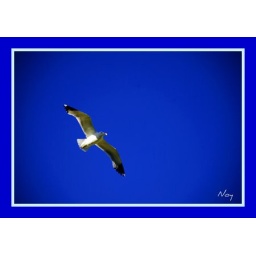
Seagull in blue sky